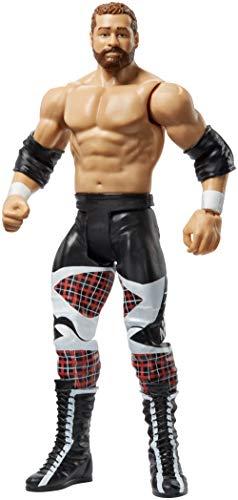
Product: WWE Sami Zayn Action Figure
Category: Sports & Outdoors | Fan Shop | Toys & Game Room | Action Figures & Toy Figurines
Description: Bring home the action of the WWE with this approximately 6-inch figure in "Superstar scale.".
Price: $17.66
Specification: ProductDimensions:1.9x6.5x10.5inches|ItemWeight:2.88ounces|ShippingWeight:2.88ounces(Viewshippingratesandpolicies)|DomesticShipping:ItemcanbeshippedwithinU.S.|InternationalShipping:ThisitemcanbeshippedtoselectcountriesoutsideoftheU.S.LearnMore|ASIN:B0777HFTJ7|Itemmodelnumber:FMD60|Manufacturerrecommendedage:6-10years